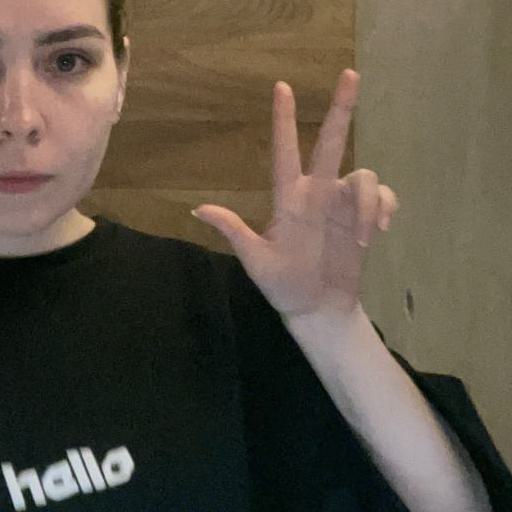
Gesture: three2